Answer in natural language. Considering the relative positions, is brown square dining table (marked C) above or below modern wooden desk with open shelves (marked B)? Choose between the following options: below or above
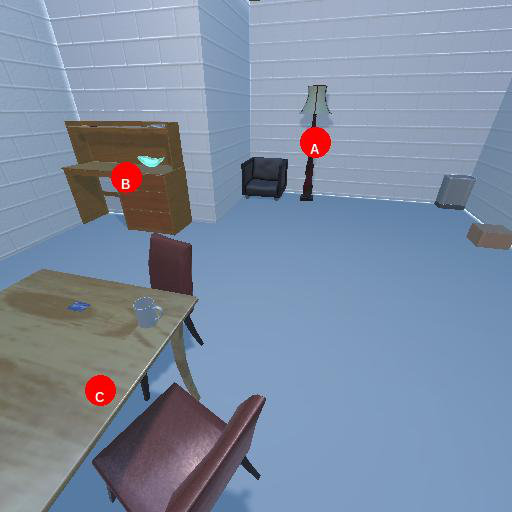
<answer>below</answer>